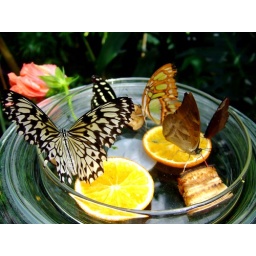
in the butterfly house